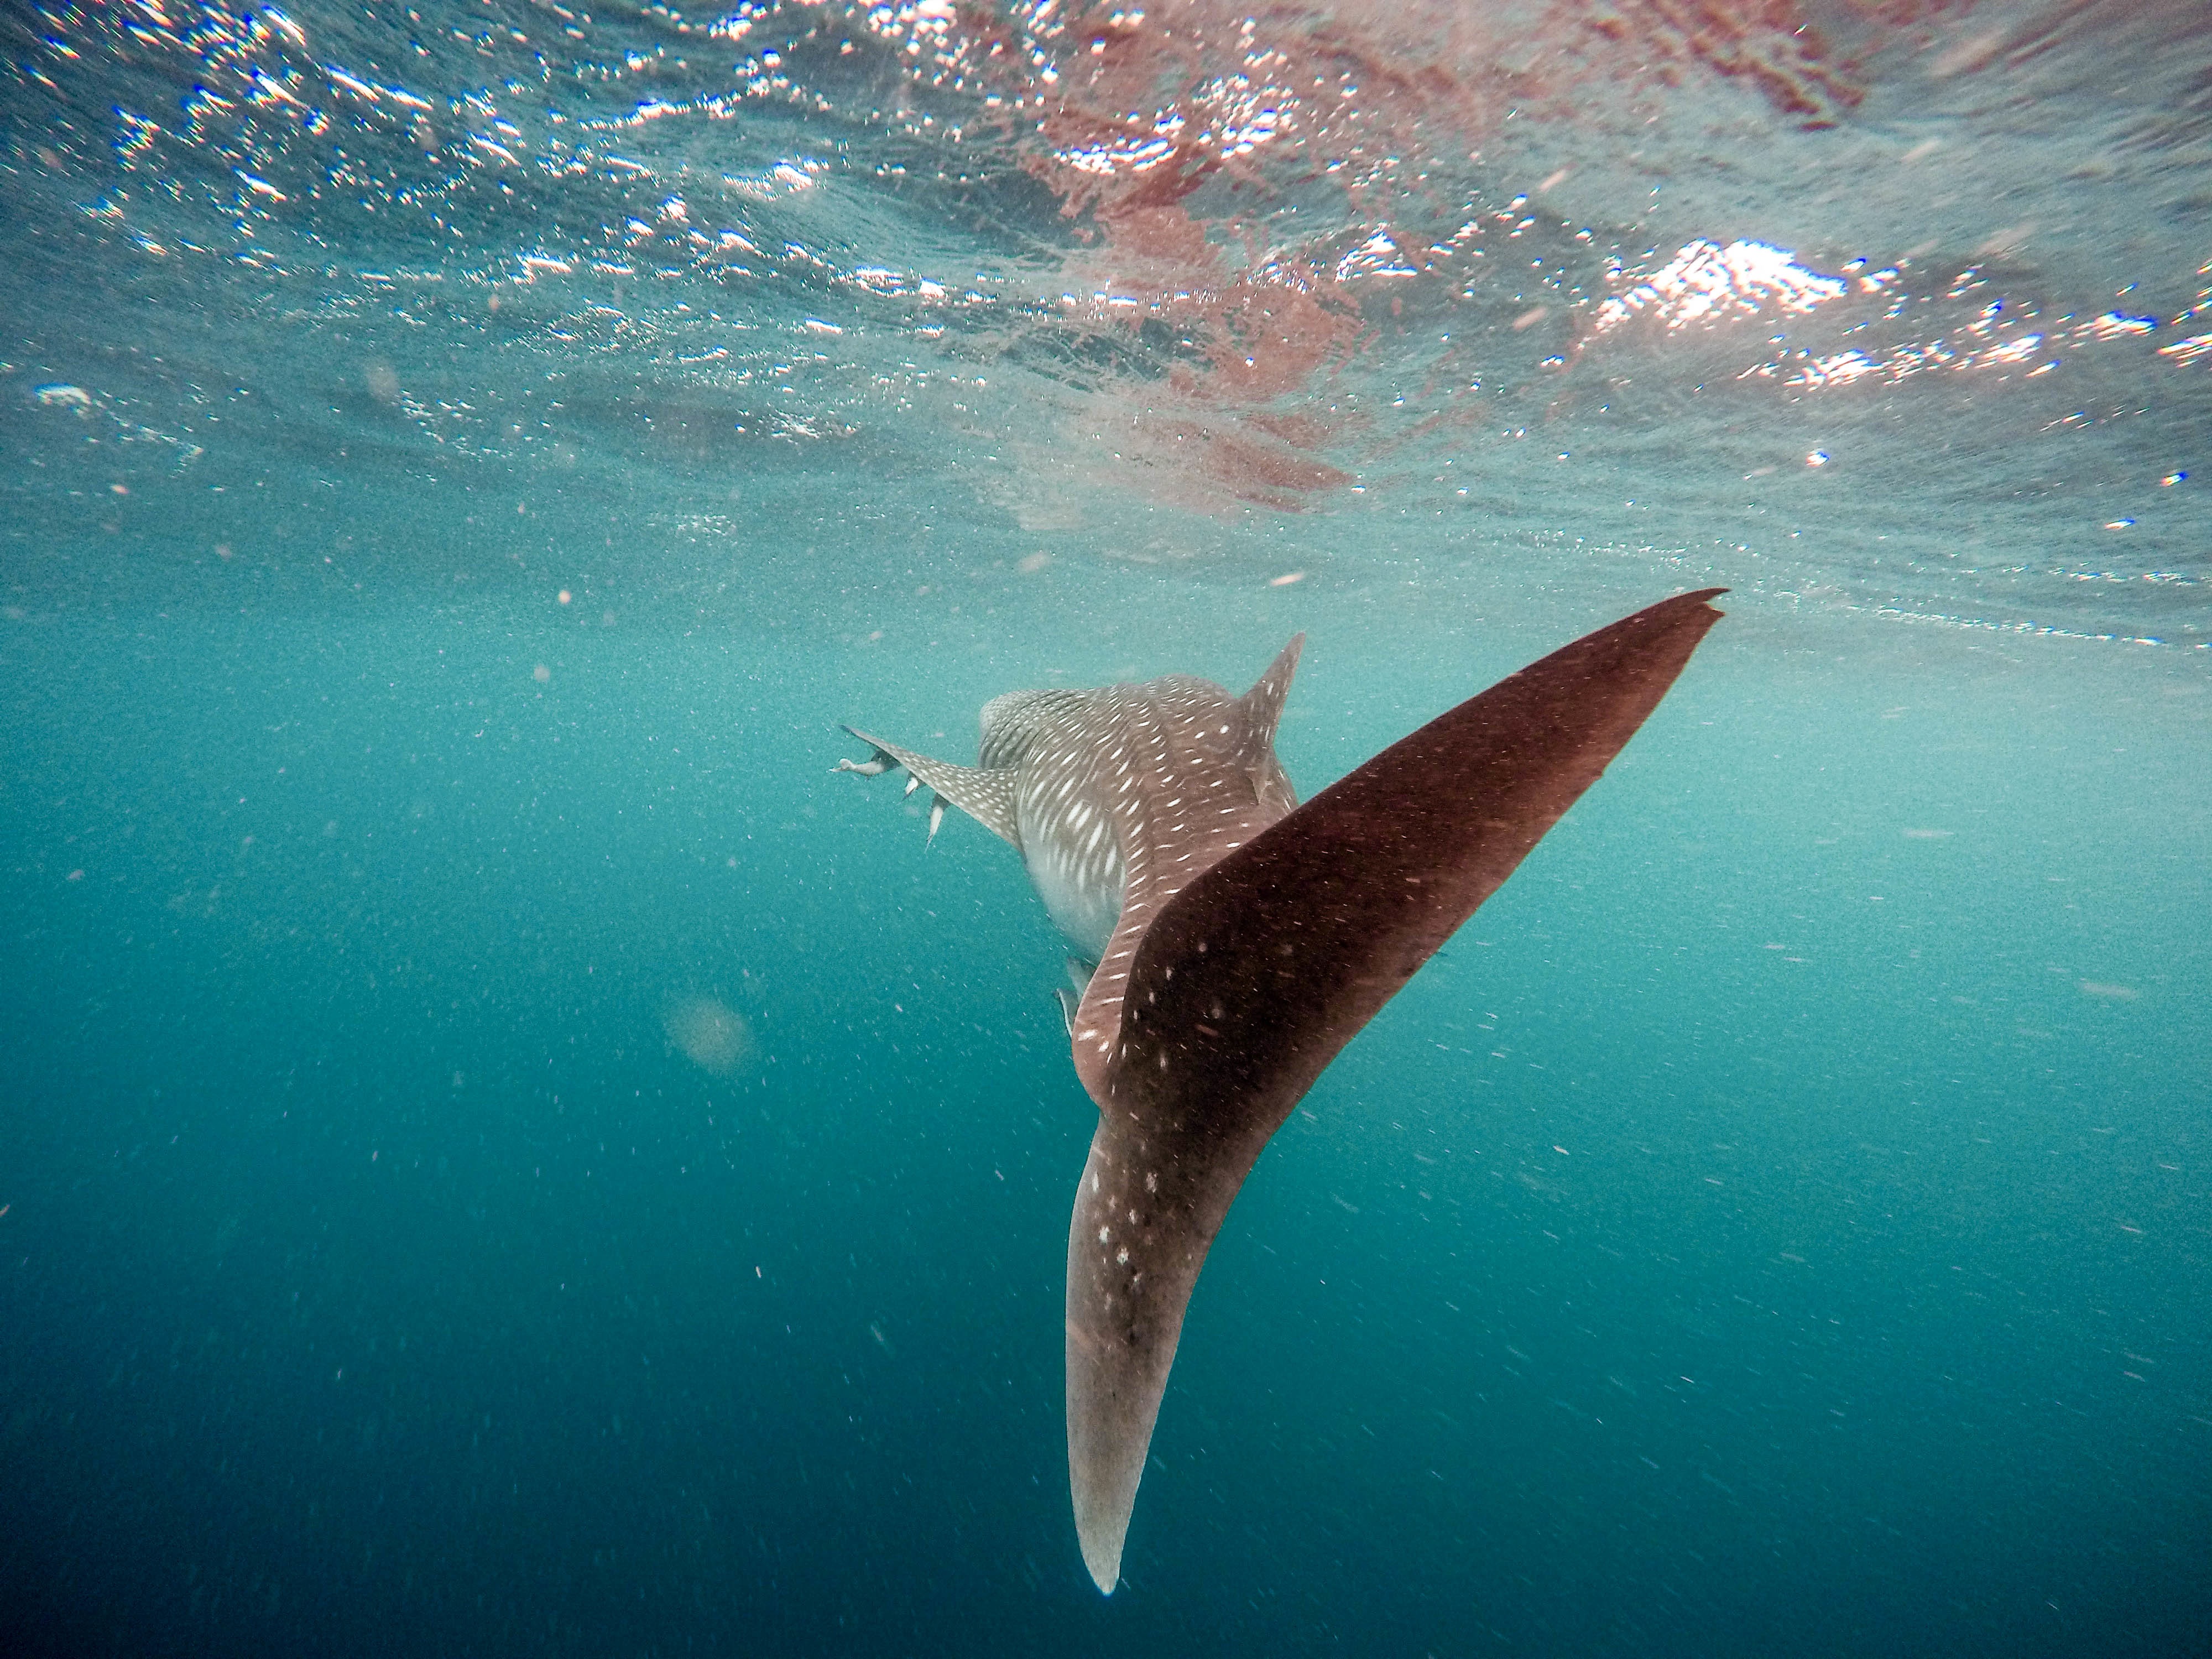
sea, ocean, underwater, biology, fish, shark, dolphin, marine mammal, marine biology